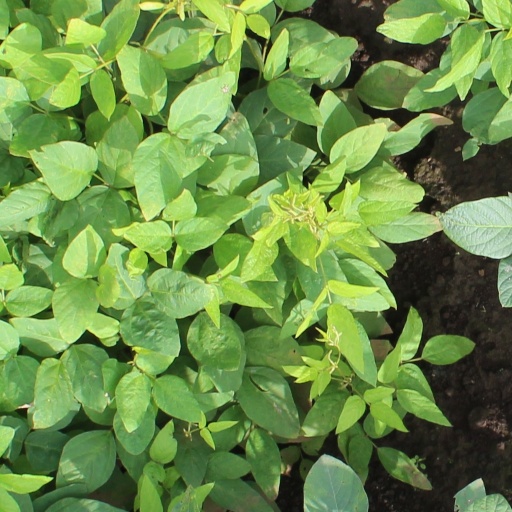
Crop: soybean